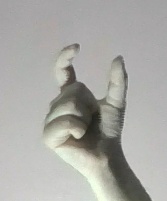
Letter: nun